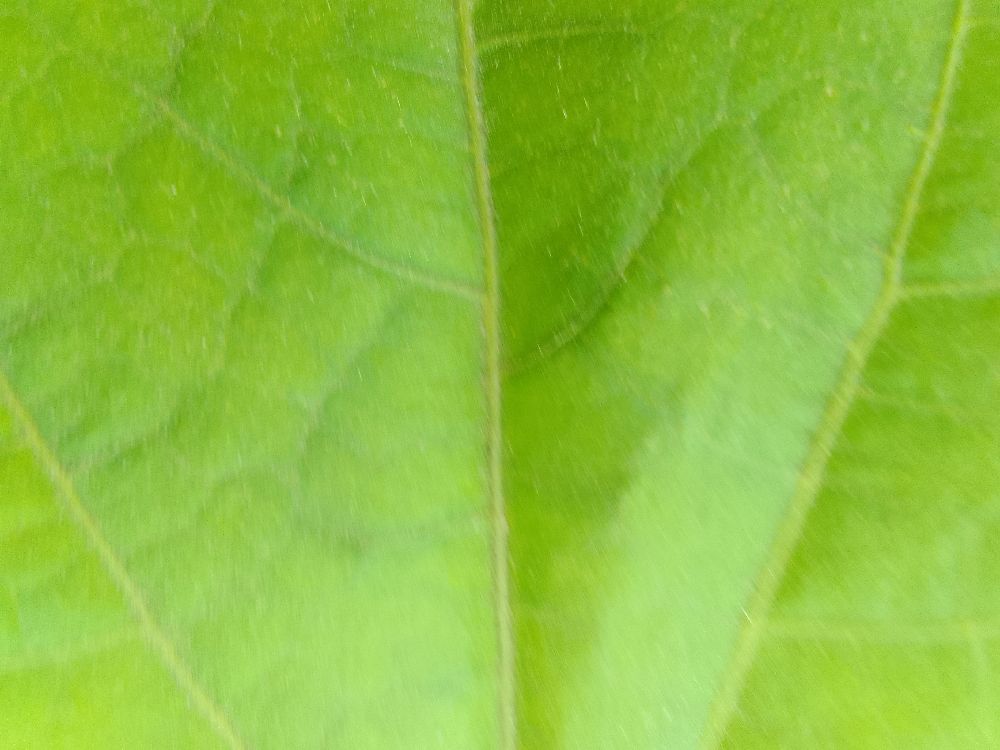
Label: healthy